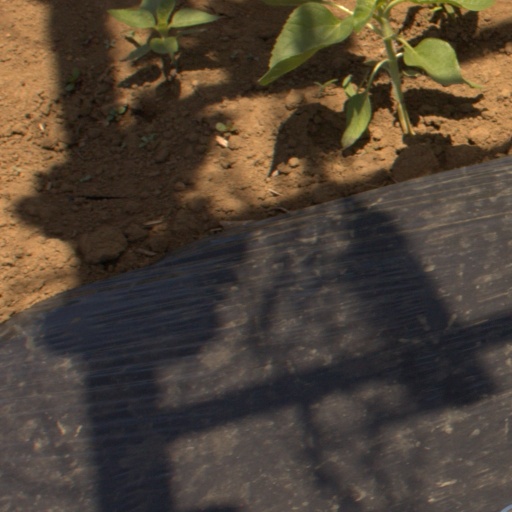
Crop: Jerusalem artichoke